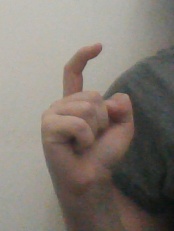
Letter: ra